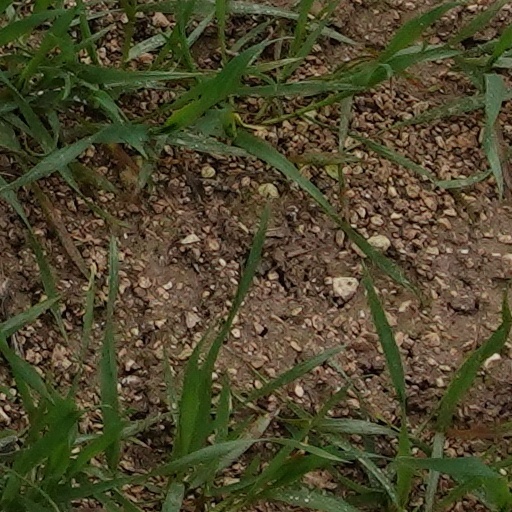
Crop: wheat